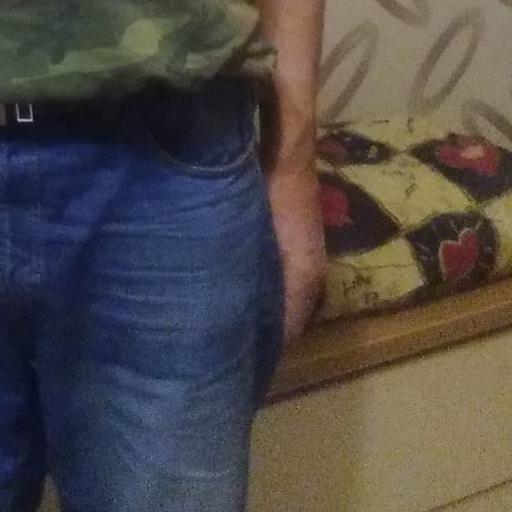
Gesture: no_gesture